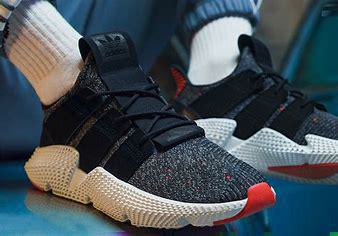
Brand: Adidas
Model: Prophere